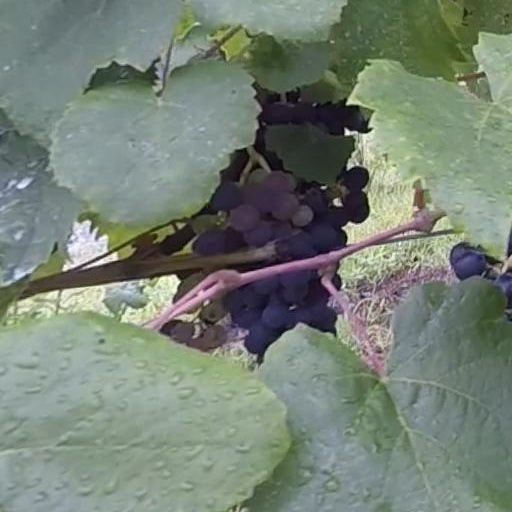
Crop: grape